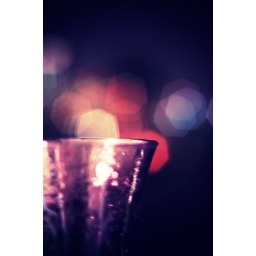
It's nice season to have a glass of wine by the window at my room...